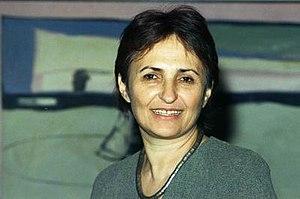
Le conjoint du Premier ministre israélien est le mari ou la femme du Premier ministre d'Israël. Il assiste le Premier ministre dans ses fonctions cérémonielles. La femme du Premier ministre actuel, Benyamin Netanyahou, est Sara Netanyahou.